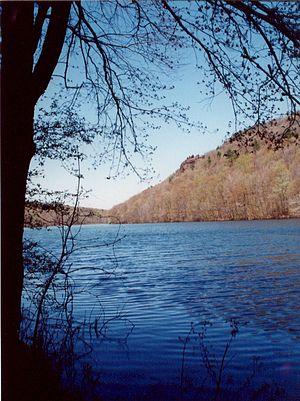
Farmington Mountain est une montagne située au sein de la vallée du Connecticut, au centre de l'état du même nom, et faisant partie de Metacomet Ridge, une longue arête rocheuse des Appalaches qui traverse le sud de la Nouvelle-Angleterre sur 160 kilomètres de long. Le sommet s'élève à environ 160 mètres d'altitude en son point le plus élevé. Talcott Mountain est une destination populaire pour la pratique de la randonnée pédestre, réputée pour son microclimat ainsi que sa faune et sa flore variées. Le musée de Hill-Stead revêt localement une grande importance historique.